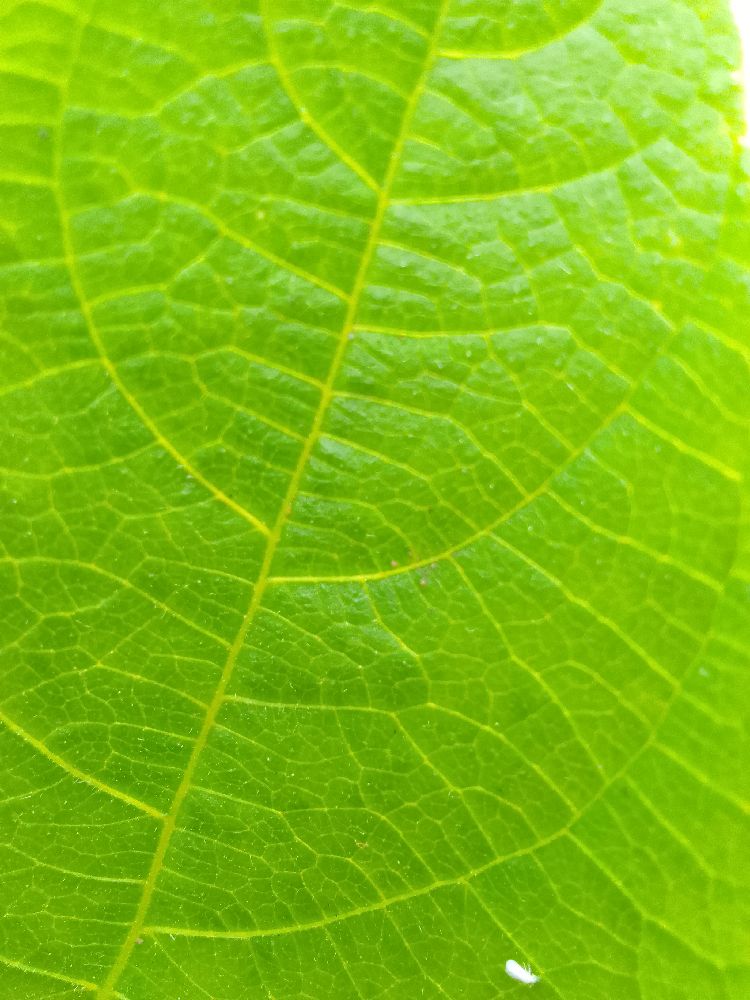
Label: healthy